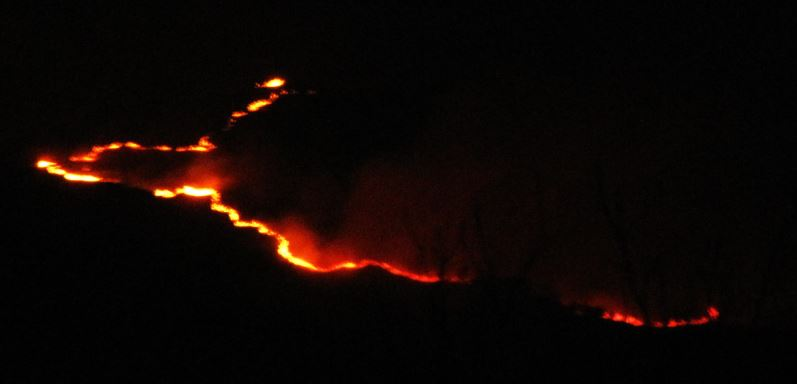
Fire: yes
Smoke: no